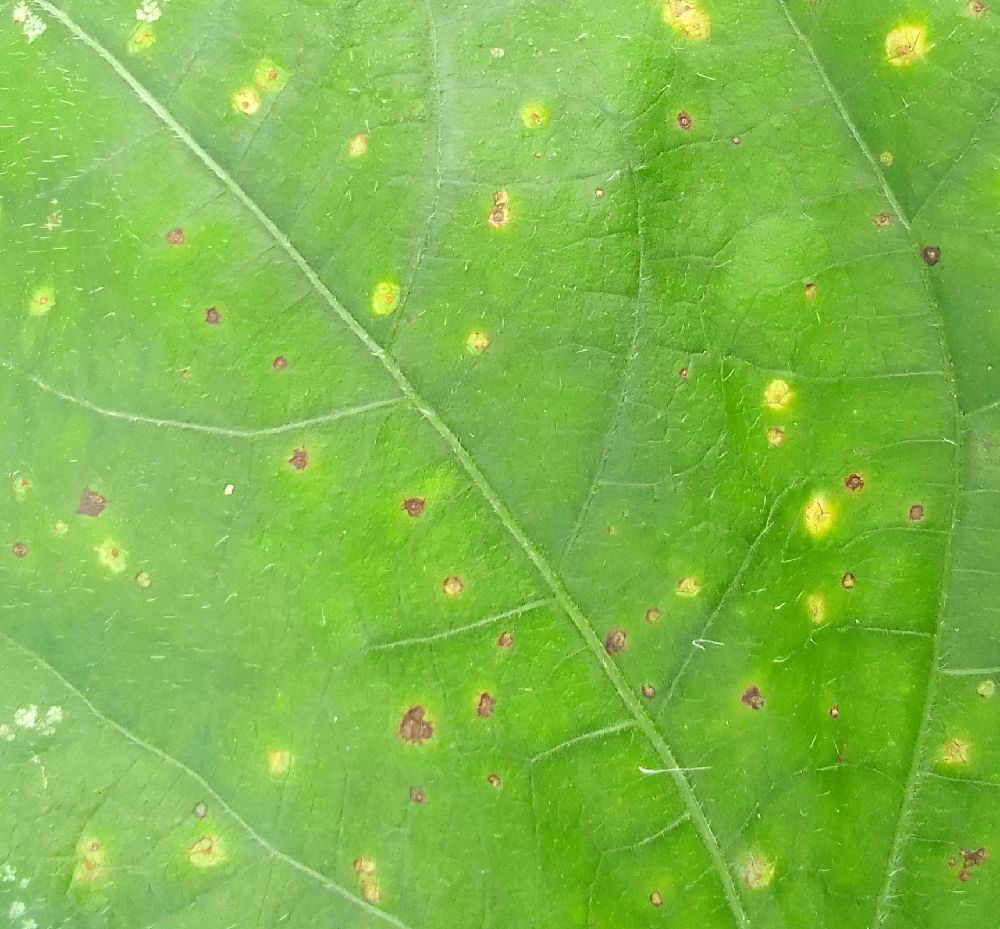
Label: rust